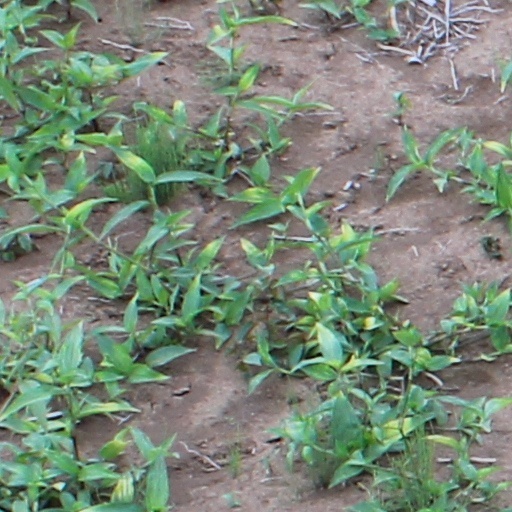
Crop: wheat